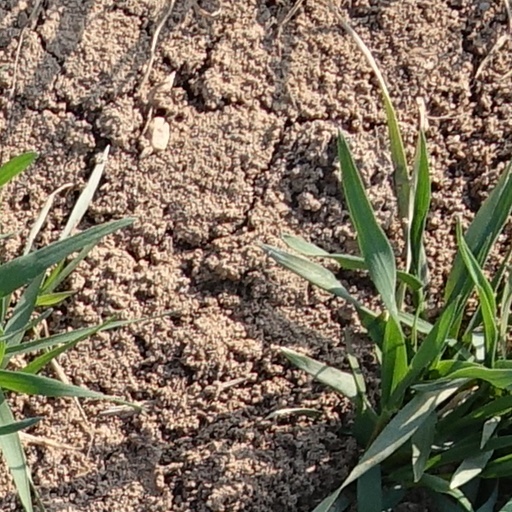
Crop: wheat